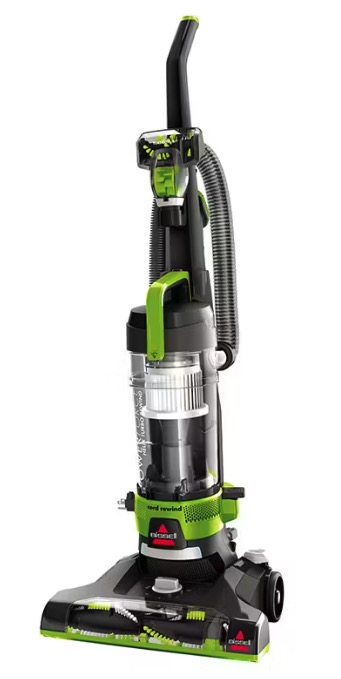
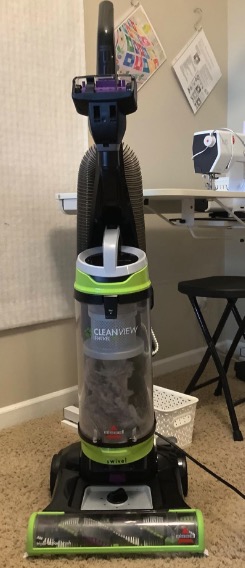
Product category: items_vacuum
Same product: no